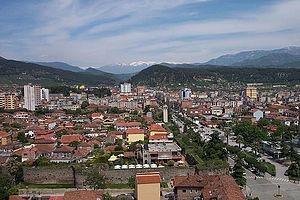
Elbasan est une municipalité d'Albanie centrale. Sa population s'élevait à 141 714 habitants en 2011.
Cet article est partiellement ou en totalité issu de l’article de Wikipédia en roumain intitulé « Lista orașelor din Albania ».